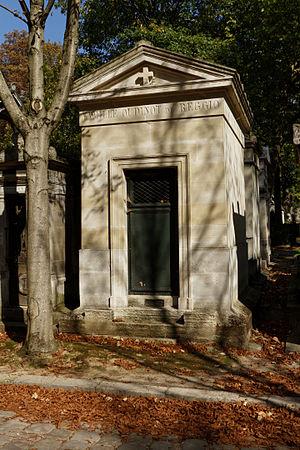
Le marquis Nicolas-Charles-Victor Oudinot, né à Bar-le-Duc le 3 novembre 1791, est le fils aîné du maréchal d'Empire Charles Oudinot. Député de Maine-et-Loire sous la monarchie de Juillet, 2ᵉ duc de Reggio après le décès en 1847 de son père, grand chancelier de la Légion d'honneur et gouverneur des Invalides, il est mort le 7 juillet 1863. Il est inhumé au cimetière du Père-Lachaise à Paris dans la 45ᵉ division.